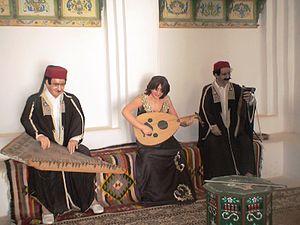
La musique tunisienne est un type de musique originaire de Tunisie, en Afrique du Nord.